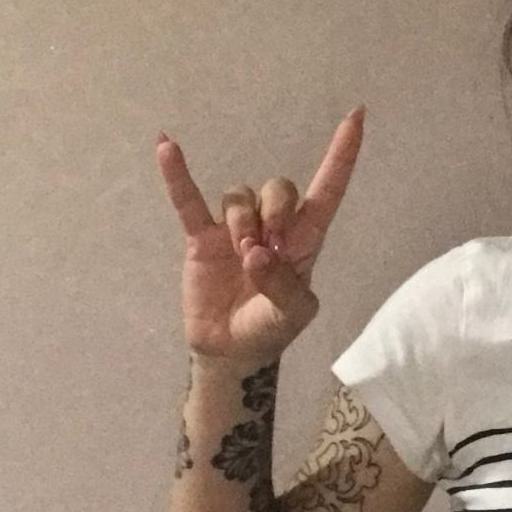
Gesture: rock